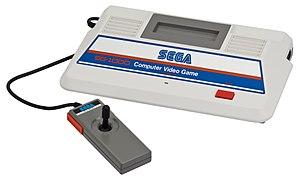
Cet article dresse la liste des consoles de jeux vidéo Sega.
Kotaro Hayashida, aussi connu sous le pseudonyme Ossale Kohta, est un développeur japonais de SEGA, qu'il a rejoint en en 1983. Il a travaillé sur de nombreux jeux célèbres, tels que Alex Kidd in Miracle World ou Phantasy Star.
Dans l'histoire des consoles de jeux vidéo, la troisième génération représente l'ère des consoles 8 bits. Cette ère est la première après le krach du jeu vidéo de 1983, elle se termine au début des années 1990 avec l'ère des consoles 16 bits. Cette génération commence en 1983 et se termine en 2003 avec l'arrêt de la production de la Famicom au Japon.